Queen + Adam Lambert Tour 2014–2015

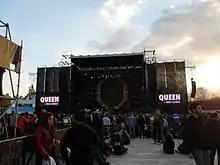
Queen+Adam Lambert stage at their concert in Estadio G.E.B.A. of Buenos Aires

Queen + Adam Lambert first toured together in 2012. The following year, 2013, Queen and Lambert only performed one concert together at the MGM Grand Garden Arena. This concert was part of the iHeartRadio Music Festival. The band were joined onstage by American band Fun for several songs. The concert was met by positive reviews.